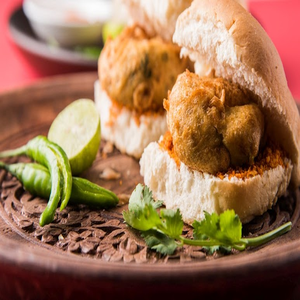
Dish: vadapav